Donkey Kong Barrel Blast

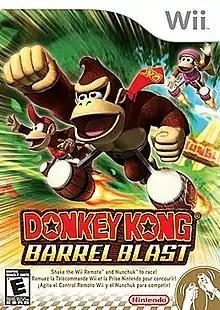
North American box art

Donkey Kong Barrel Blast is a 2007 racing game developed by Paon and published by Nintendo for the Wii. The game was shown at the E3 convention in May 2006 for the GameCube under the title of "DK: Bongo Blast", but this version was ultimately cancelled in favor of a Wii release. It was released for the Wii in Japan and the United States in 2007, and in PAL regions in 2008 with the title "Donkey Kong Jet Race".